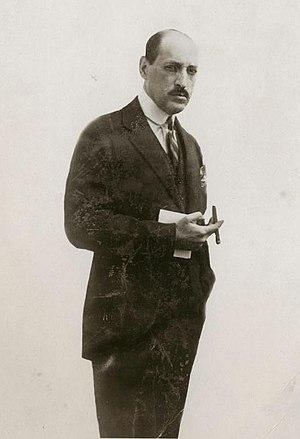
La loi XLVII-1921, dite Loi de détrônement, est votée par le parlement de Budapest le 7 novembre 1921. Elle rétablit le caractère électif du trône de Hongrie. Adoptée par une assemblée à majorité monarchiste, cette loi rompt avec plusieurs siècles d'histoire hongroise : elle annule les dispositions de la Pragmatique Sanction de 1713 et rompt de façon définitive les liens unissant les Habsbourg, famille régnante en Hongrie depuis le XVIᵉ siècle, et la monarchie hongroise, restaurée en 1920, mais sans titulaire depuis le 13 novembre 1918, date de la renonciation écrite du roi Charles IV à la participation aux affaires de l'État.